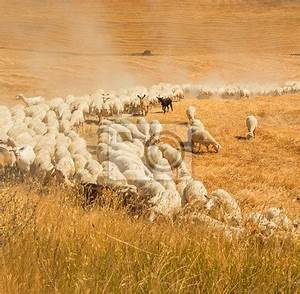
Label: pecora